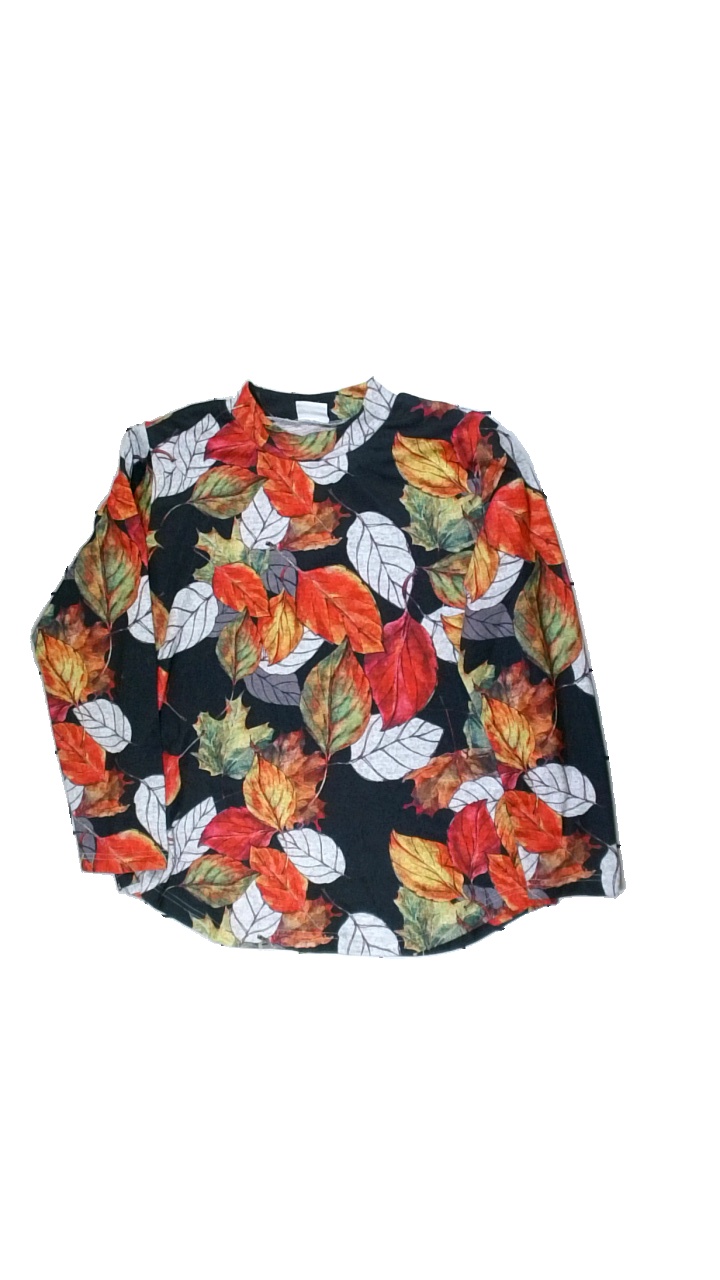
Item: Top (Ladies)
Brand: Jacett
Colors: Multicolor, Black, Red, White
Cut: Regular
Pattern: Floral print
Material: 95% polyester 5% spandex
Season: All
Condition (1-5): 4
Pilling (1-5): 4
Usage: Reuse
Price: <50